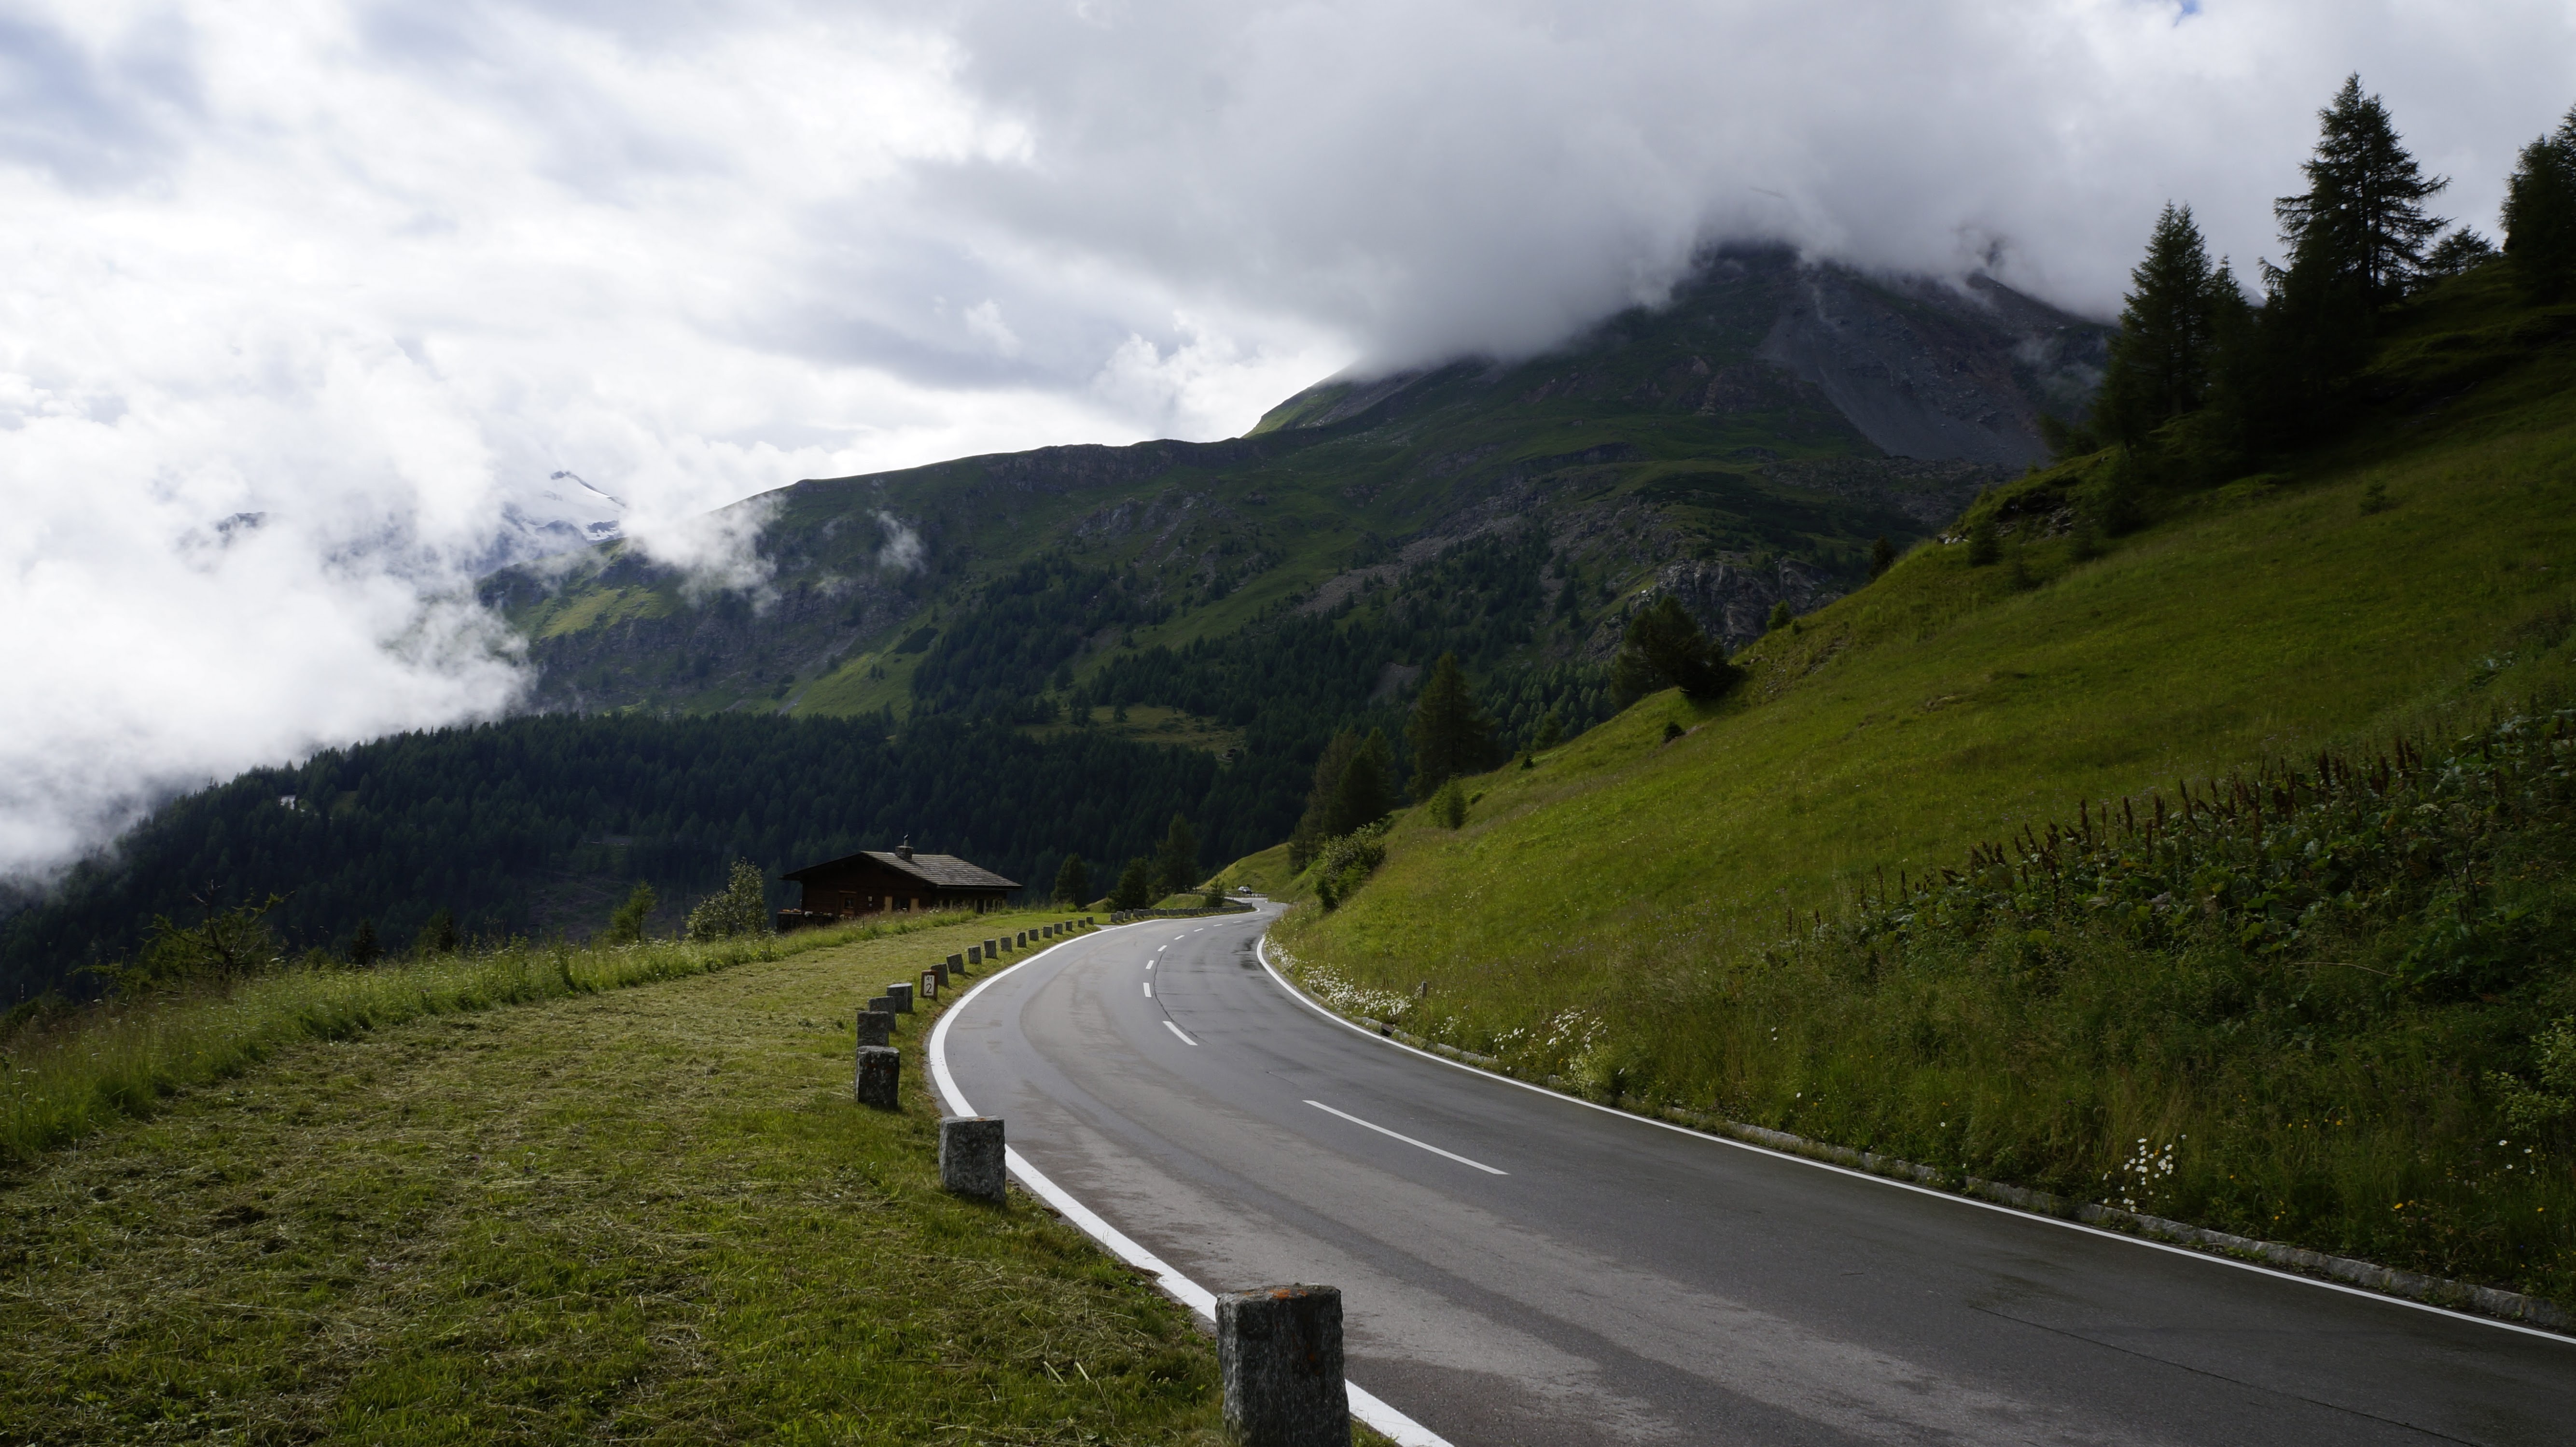
landscape, nature, mountain, cloud, road, hill, highway, valley, mountain range, europe, highland, ridge, road trip, mountains, alps, infrastructure, way, rural area, landform, mountain pass, geographical feature, atmospheric phenomenon, mountainous landforms, controlled access highway